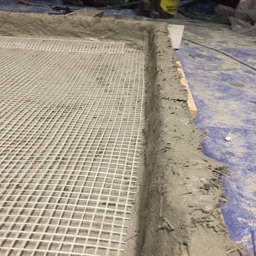
he packed in glass fiber concrete and mesh by hand to reinforce the tabletop .